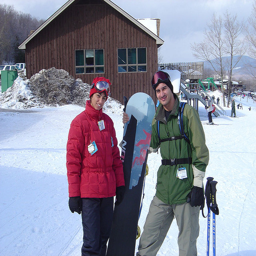
A couple of men standing on top of snow covered ground.
A woman in red and a man in green standing next to a snowboard.
A man and a woman standing next to a snowboard with a wooden building and people in the background.
Two people in snow gear posing for a picture with a snowboard.
A woman and man with skiing gear close to the house